Hopscotch

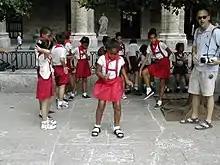
Primary schoolchildren playing hopscotch in Cuba, where the game is known as "pon"

Hopscotch is a playground game in which players toss a small object, called a lagger, into numbered triangles or a pattern of rectangles outlined on the ground and then hop or jump through the spaces and retrieve the object. It is a children's game that can be played with several players or alone. Hopscotch is a physical and cognitive workout.